Impact Wrestling Under Pressure

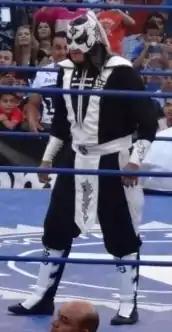
Pentagón Jr. defended the Impact World Championship against Austin Aries in the main event of Under Pressure.

Under Pressure featured professional wrestling matches involving different wrestlers from pre-existing scripted feuds and storylines. Wrestlers portrayed villains, heroes, or less distinguishable characters in the scripted events that built tension and culminated in a wrestling match or series of matches.